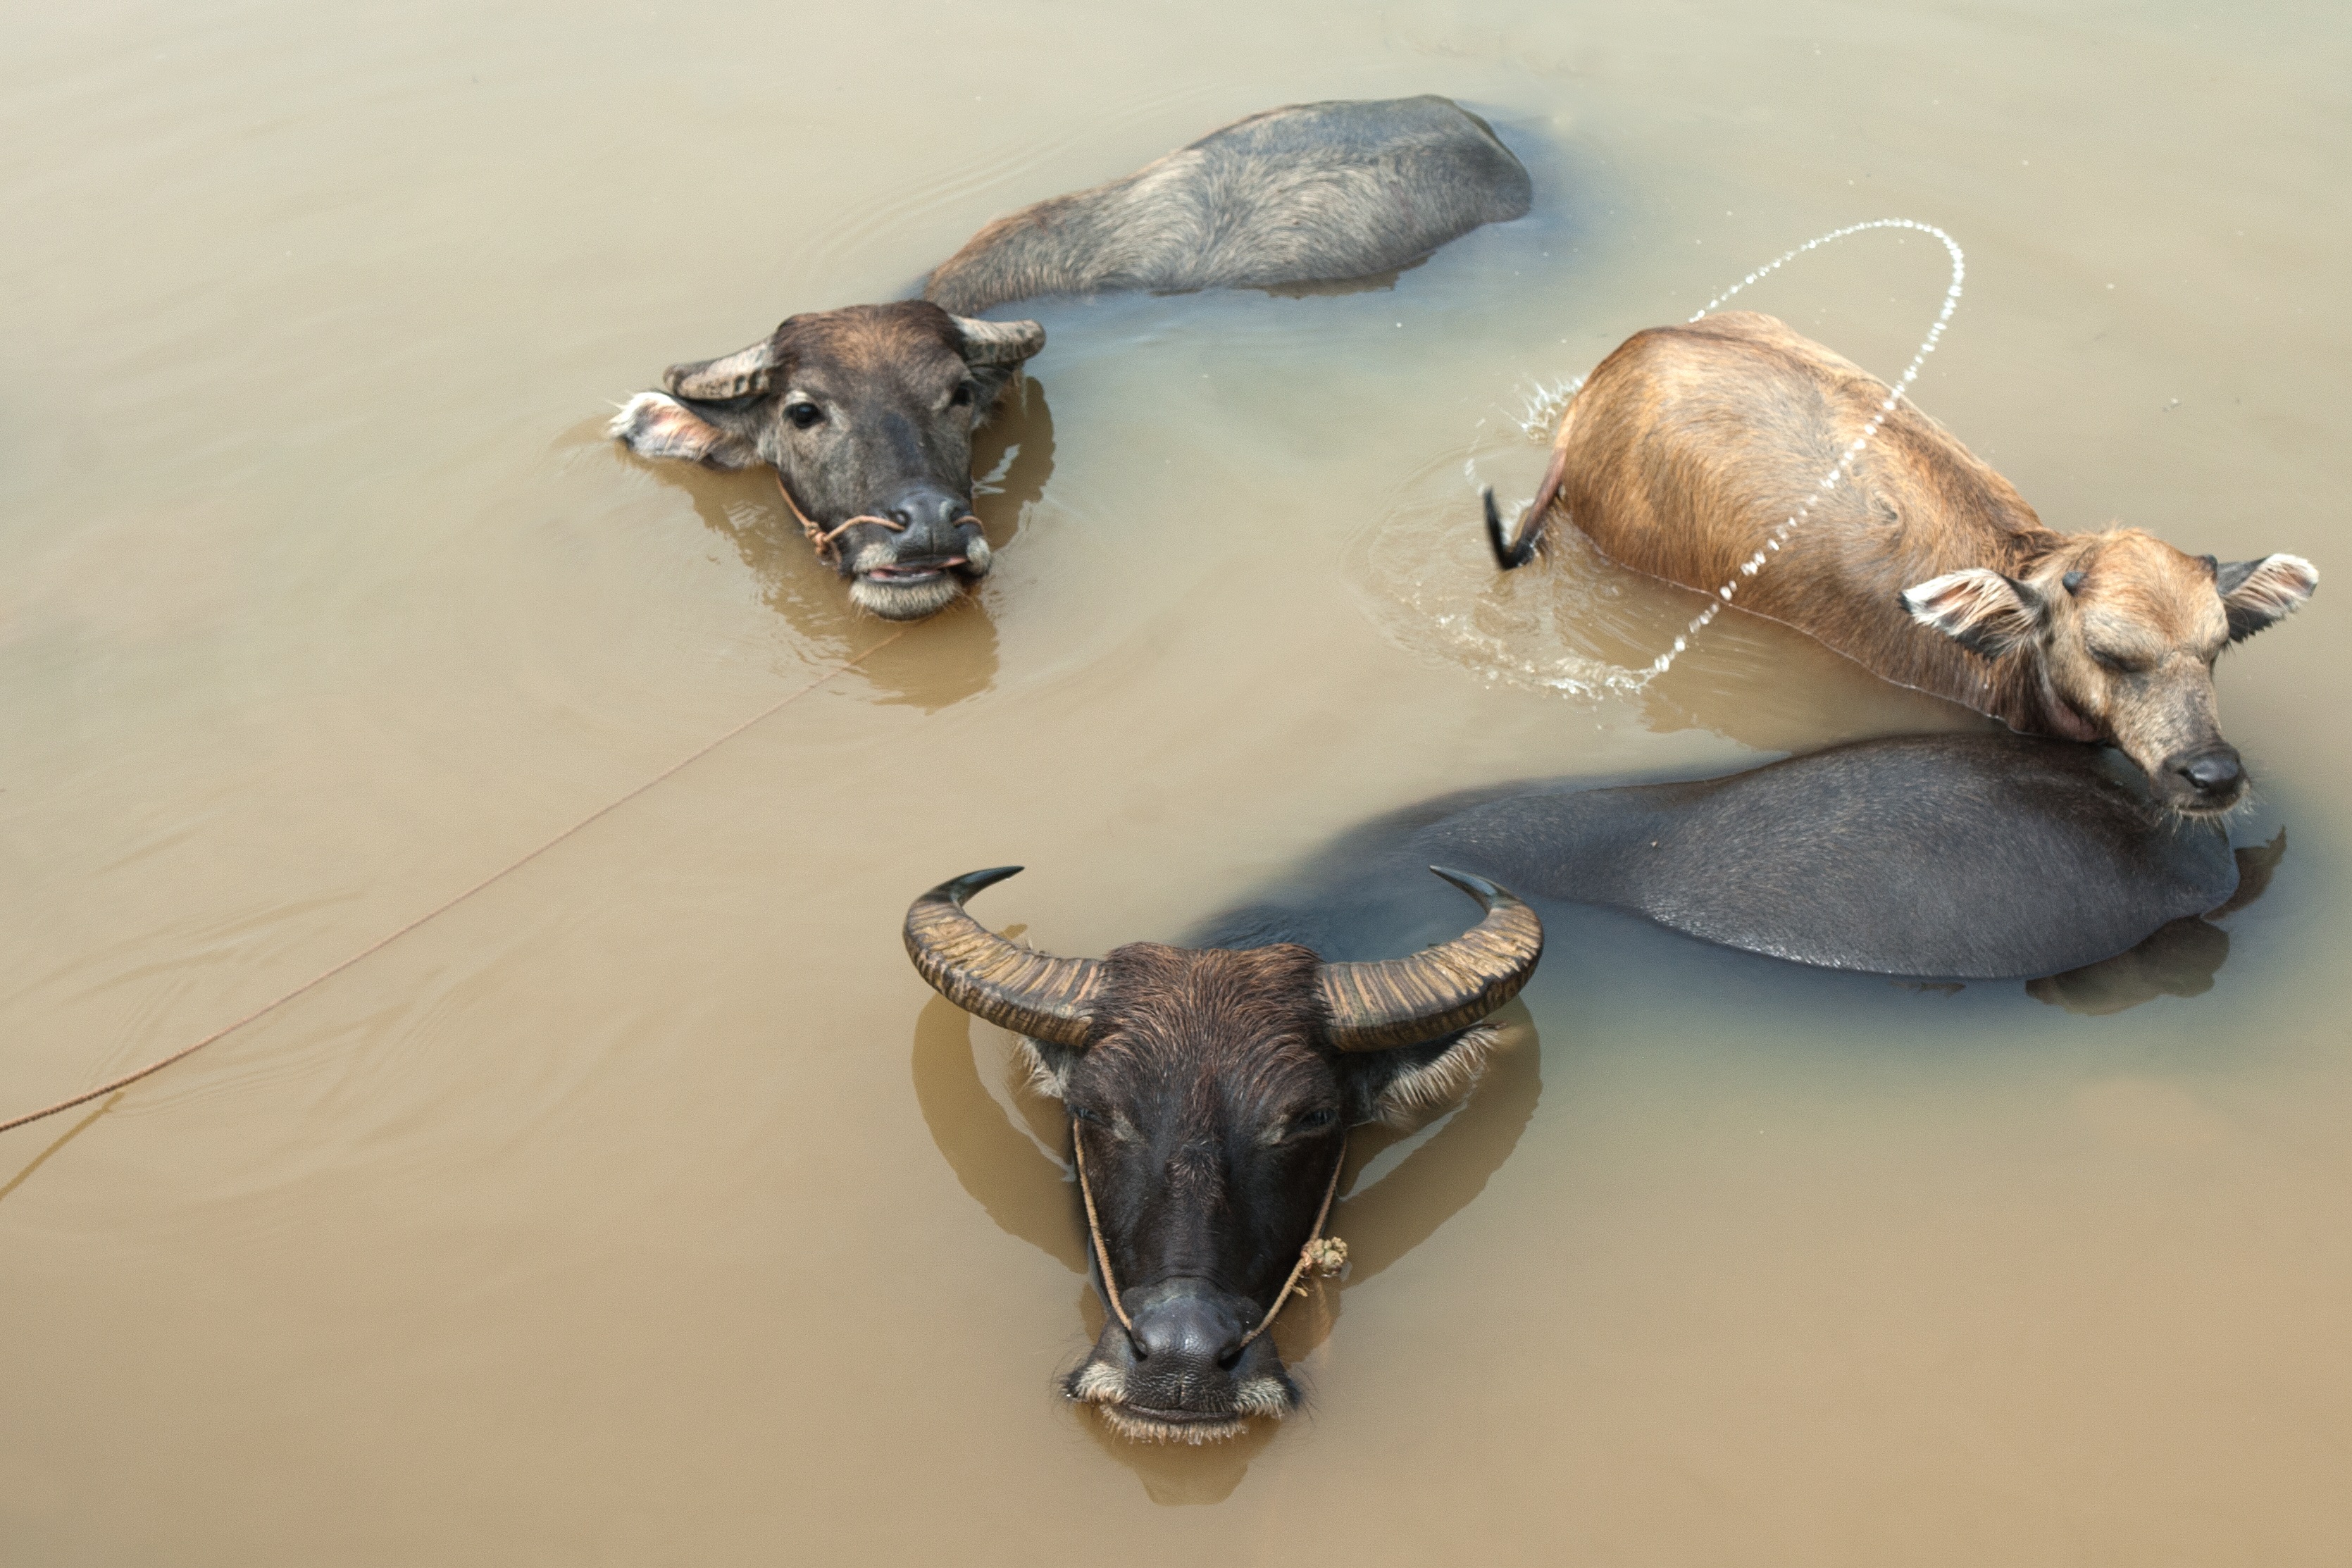
water, wildlife, swim, horn, mammal, asia, fauna, material, head, water buffalo, cattle like mammal, b ffelbad